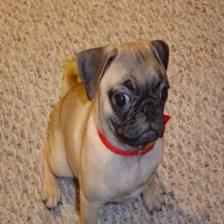
Species: dog
Breed: pug